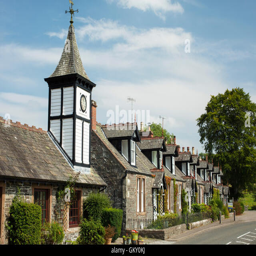
a terraced row of cottages with the end cottage have a small clock tower on its roof .